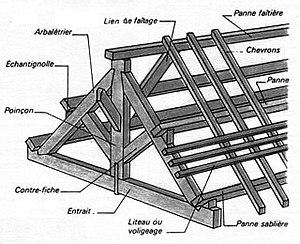
Charpente
Arbalétrier est un terme de charpenterie.
Une volige est un produit rectangulaire du sciage du bois qui a une épaisseur inférieure à 22 millimètres et une largeur supérieure ou égale à 4 fois son épaisseur.
Un liteau est un produit rectangulaire du sciage du bois qui a une épaisseur entre 18 et 30 millimètres et une largeur entre 35 et 40 millimètres.
En architecture, une ferme est un élément d’une charpente non déformable supportant le poids de la couverture d'un édifice avec un toit à pentes. De forme triangulaire pour un toit à deux versants comme pour un toit à quatre versants « deux étaux », cette partie vitale de la charpente est placée perpendiculairement aux murs gouttereaux.
En charpente, un chevron est un produit du sciage du bois dont la section est carrée ou sensiblement carrée. Le côté d’un chevron est compris entre 40 et 120 millimètres.
La contrefiche est une pièce de bois oblique que l'on trouve dans la construction d'une charpente.
Une charpente est un assemblage de bois ou de métal, servant à soutenir ou couvrir des constructions et faisant partie de la toiture. C'est une ossature porteuse ponctuelle, par opposition à la structure linéaire que constitue un mur continu. Elle peut être aussi en béton armé, et dans ce cas, cela ne correspond pas à la définition d'une charpente.
L'entrait, terme de charpente, est un élément de la ferme. C'est une pièce de bois horizontale qui sert à réunir les arbalétriers et qui est posée à ses extrémités sur les murs gouttereaux, éventuellement dans un empochement. L'entrait sert à empêcher l'écartement des arbalétriers, il travaille à la traction.